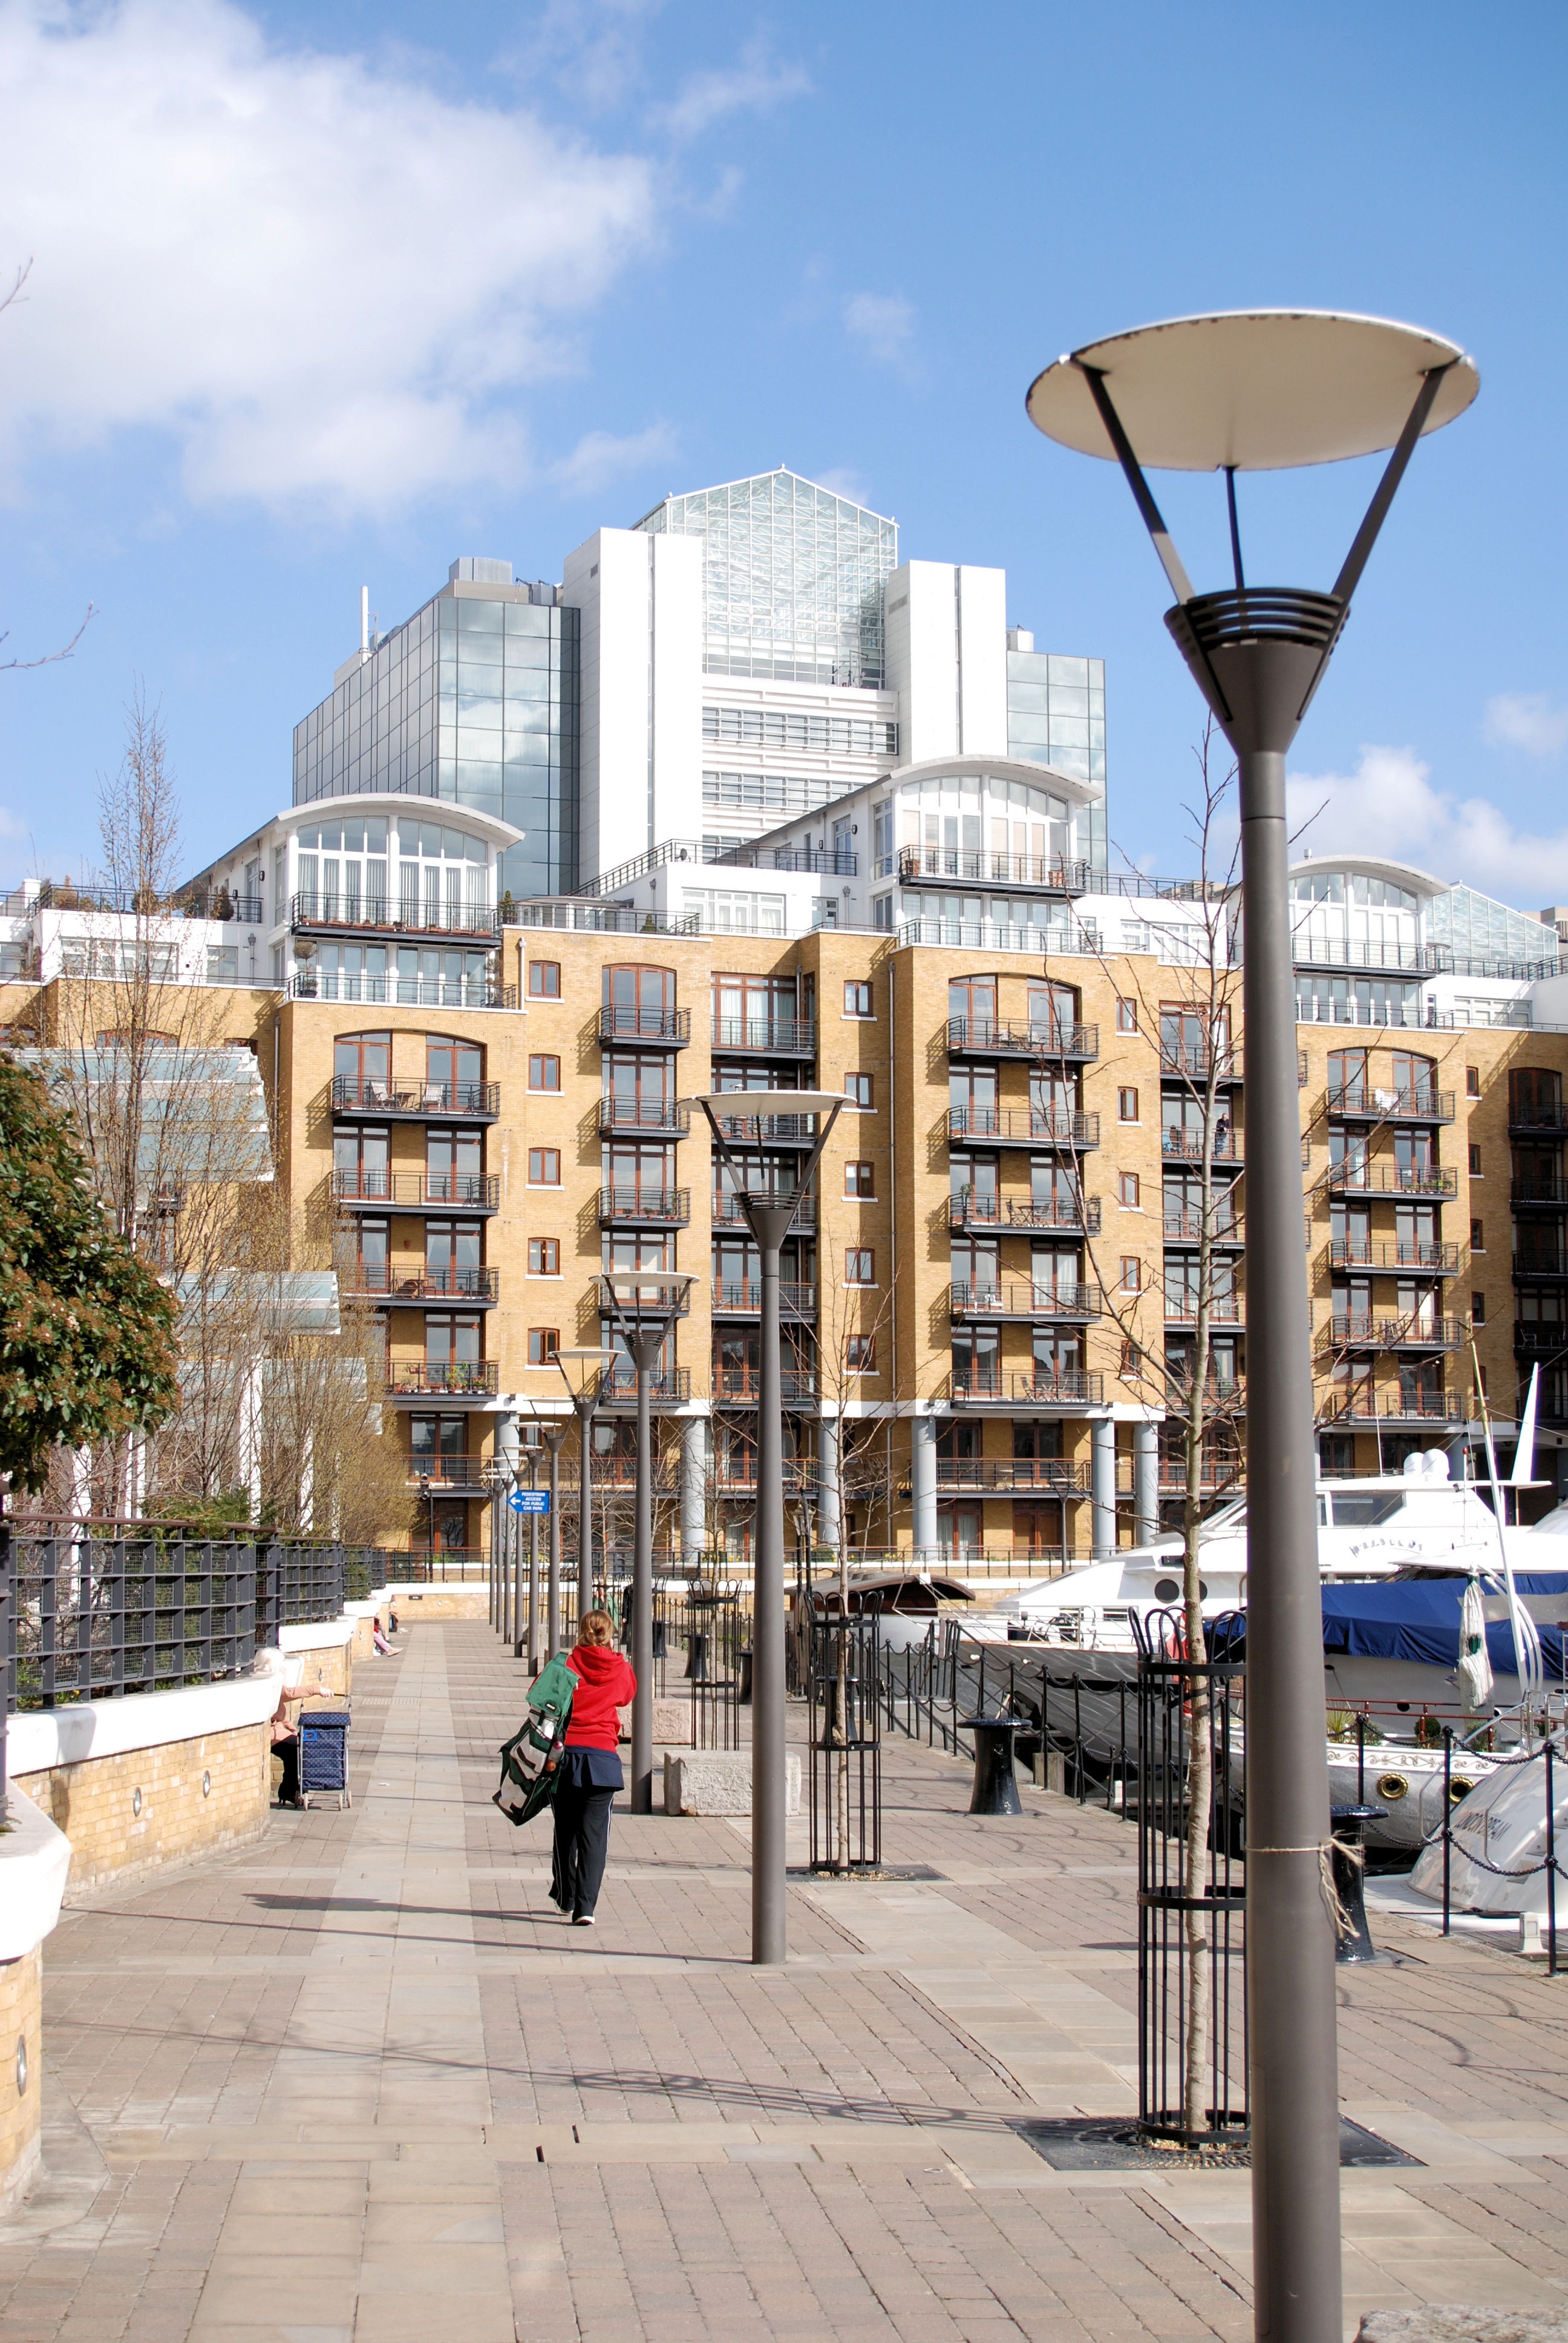
dock, architecture, city, skyscraper, walkway, cityscape, downtown, plaza, landmark, facade, lighting, tower block, london, boats, town square, headquarters, condominium, neighbourhood, urban area, residential area, human settlement, metropolitan area, st katherine's, boat landing place